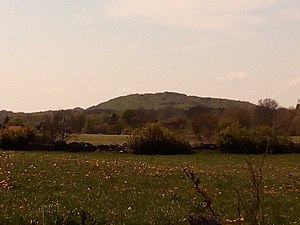
Vulkaner i Skåne / Gällabjär
Vulkanresten Gällabjär
Der er ingen aktive vulkaner i Skåne, men der findes rester af næsten 150 vulkaner, som opstod i juraperioden for 190-180 millioner år siden. Omkring 50 af dem kan stadig ses i landskabet. Som eftervirkning af Pangæa-kontinentets opsplitning, blev den gamle tektonisk linje, Tornquistlinjen, der løber fra Sortehavet til Nordsøen og krydser Skåne, udsat for belastning. Vulkanerne opstod ved Tornquistlinjen og de fleste udbrud var af den strombolianske type.